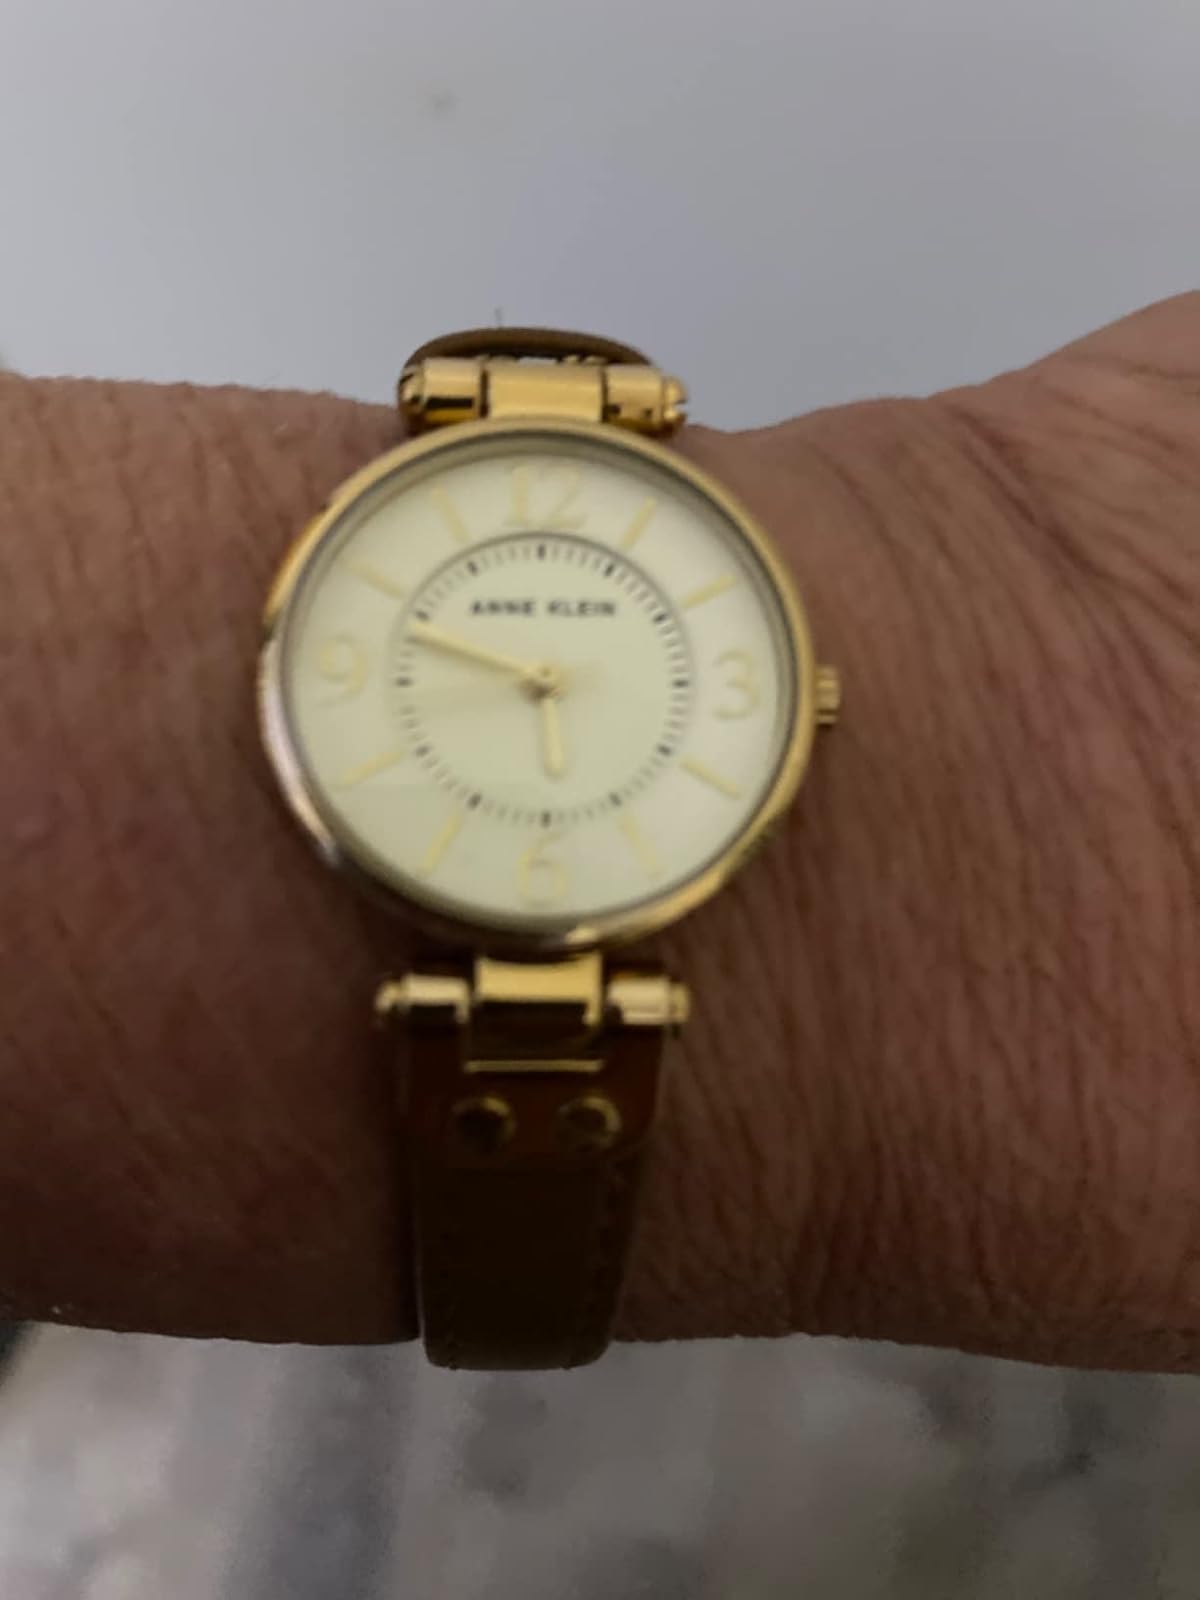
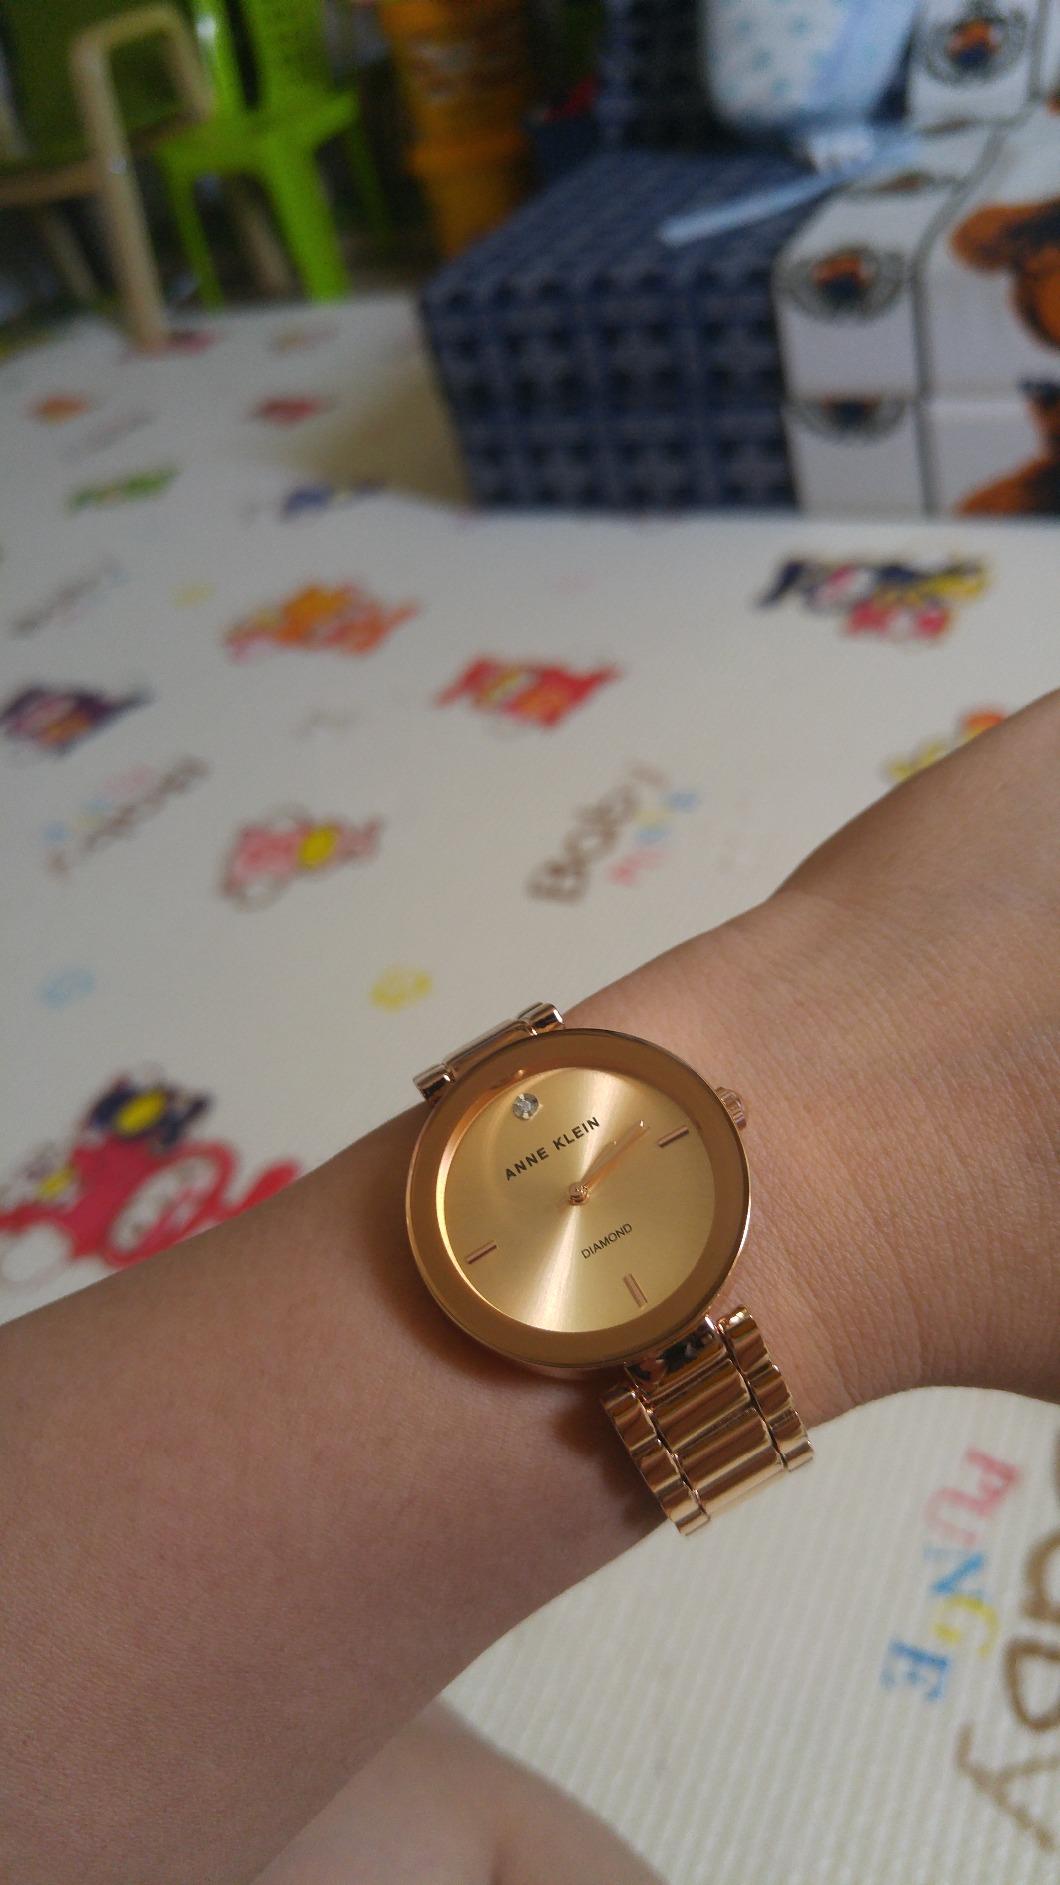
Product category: accessories_watch
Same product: no